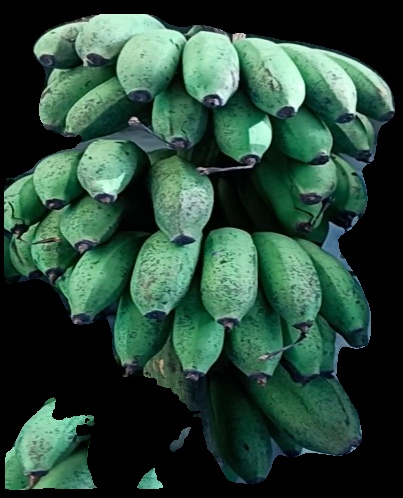
Variety: rasbale
Grade: grade2